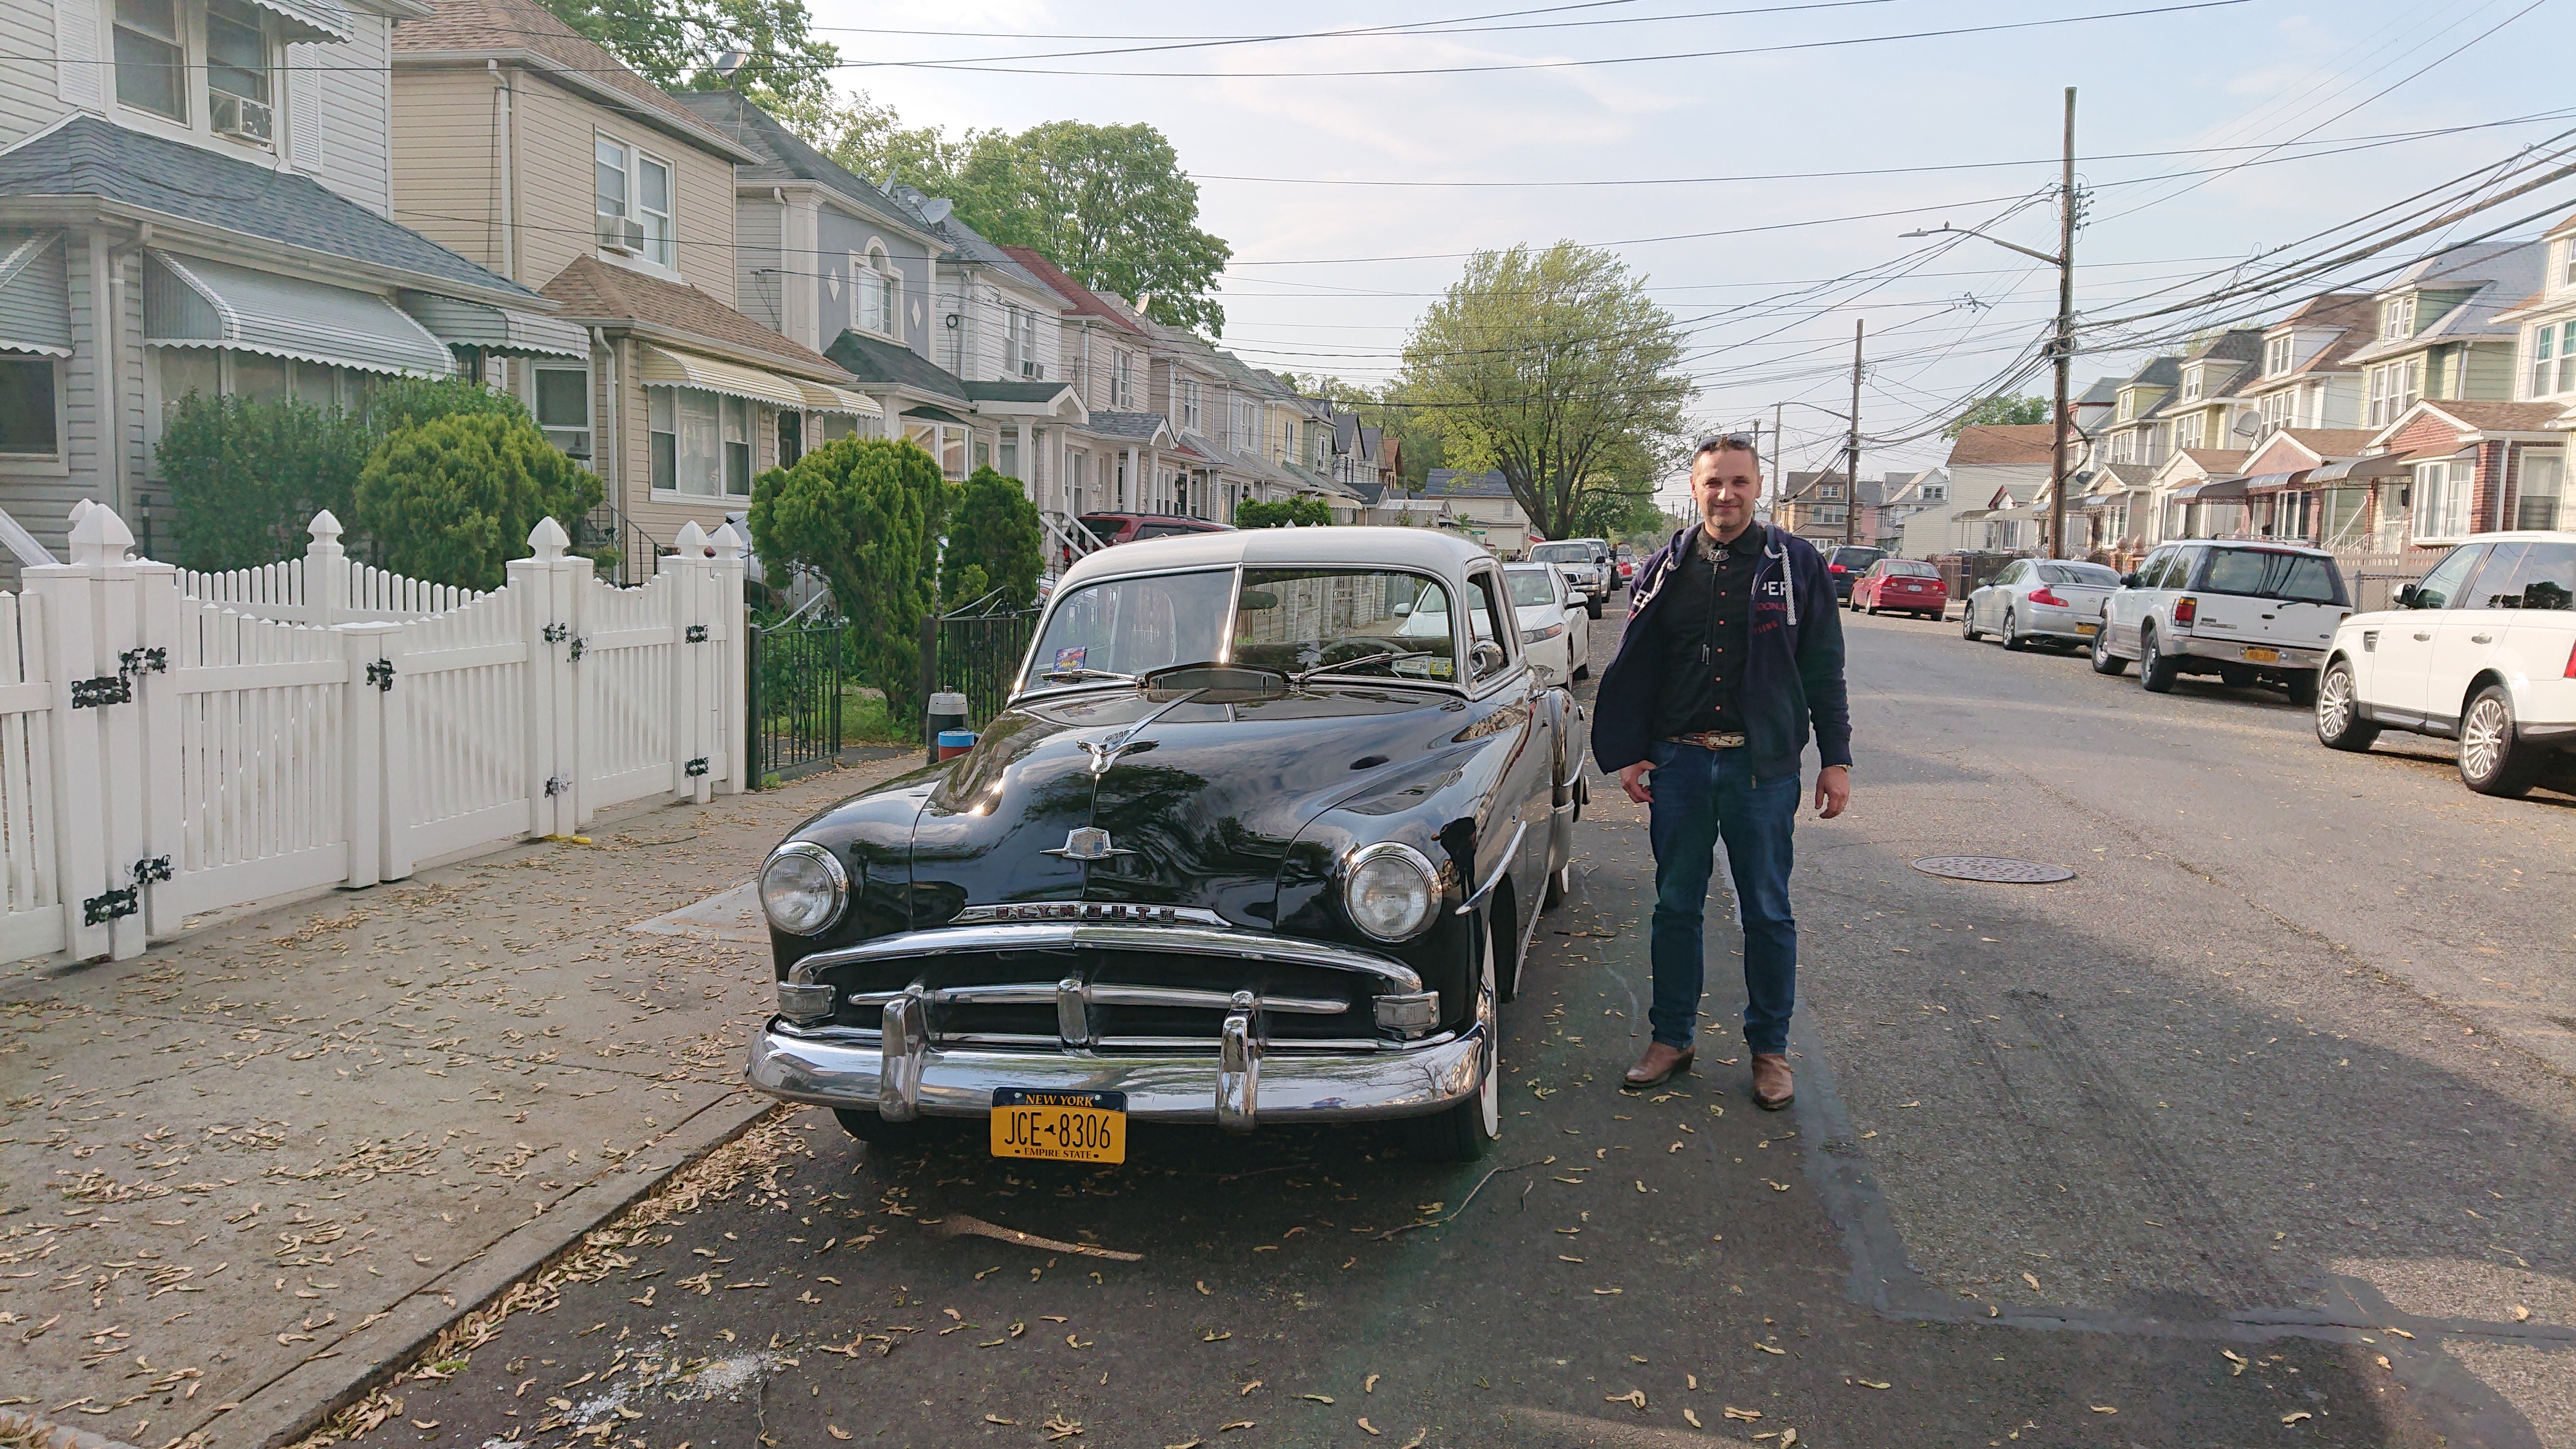
us, usa, old, car, plymouth, queens, new, york, city, motor vehicle, vehicle, classic car, classic, full size car, antique car, vintage car, mid size car, sedan, coupe